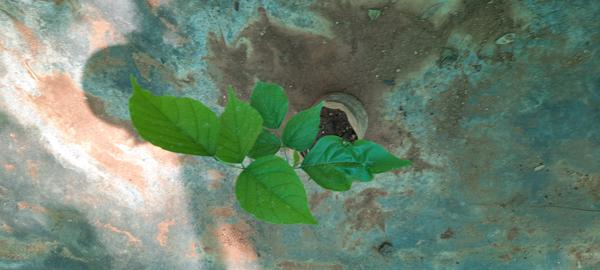
Plant: Honge